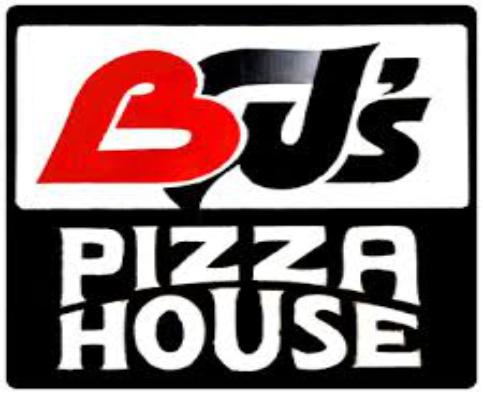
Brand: BJ's Restaurant
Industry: Others